Saint-Brieuc Cathedral

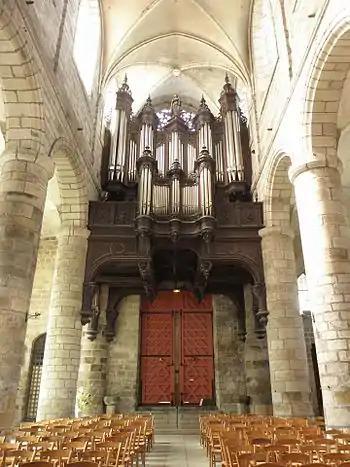
The Cavaillé-Coll organ

The cathedral's high altar is made from marble and was made in 1831 at Rennes by Pince based on designs by the architect Richelot. The altar in the transept was created by the Rennes sculptor Hérault in 1854 and is decorated with statues by the sculptor Ogé senior. The cathedral's cathedra or "trône épiscopal" is the work of the Etienne brothers from Trévé.